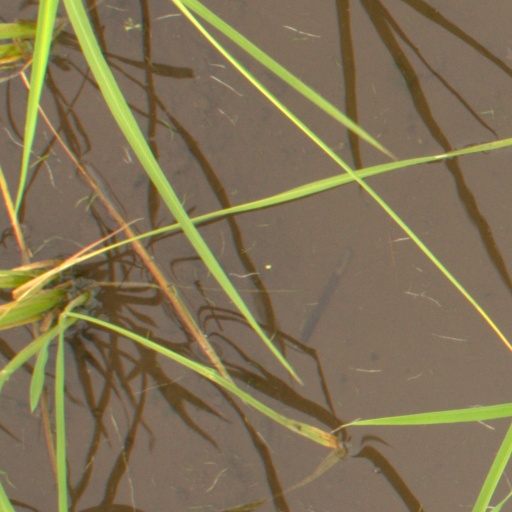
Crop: rice